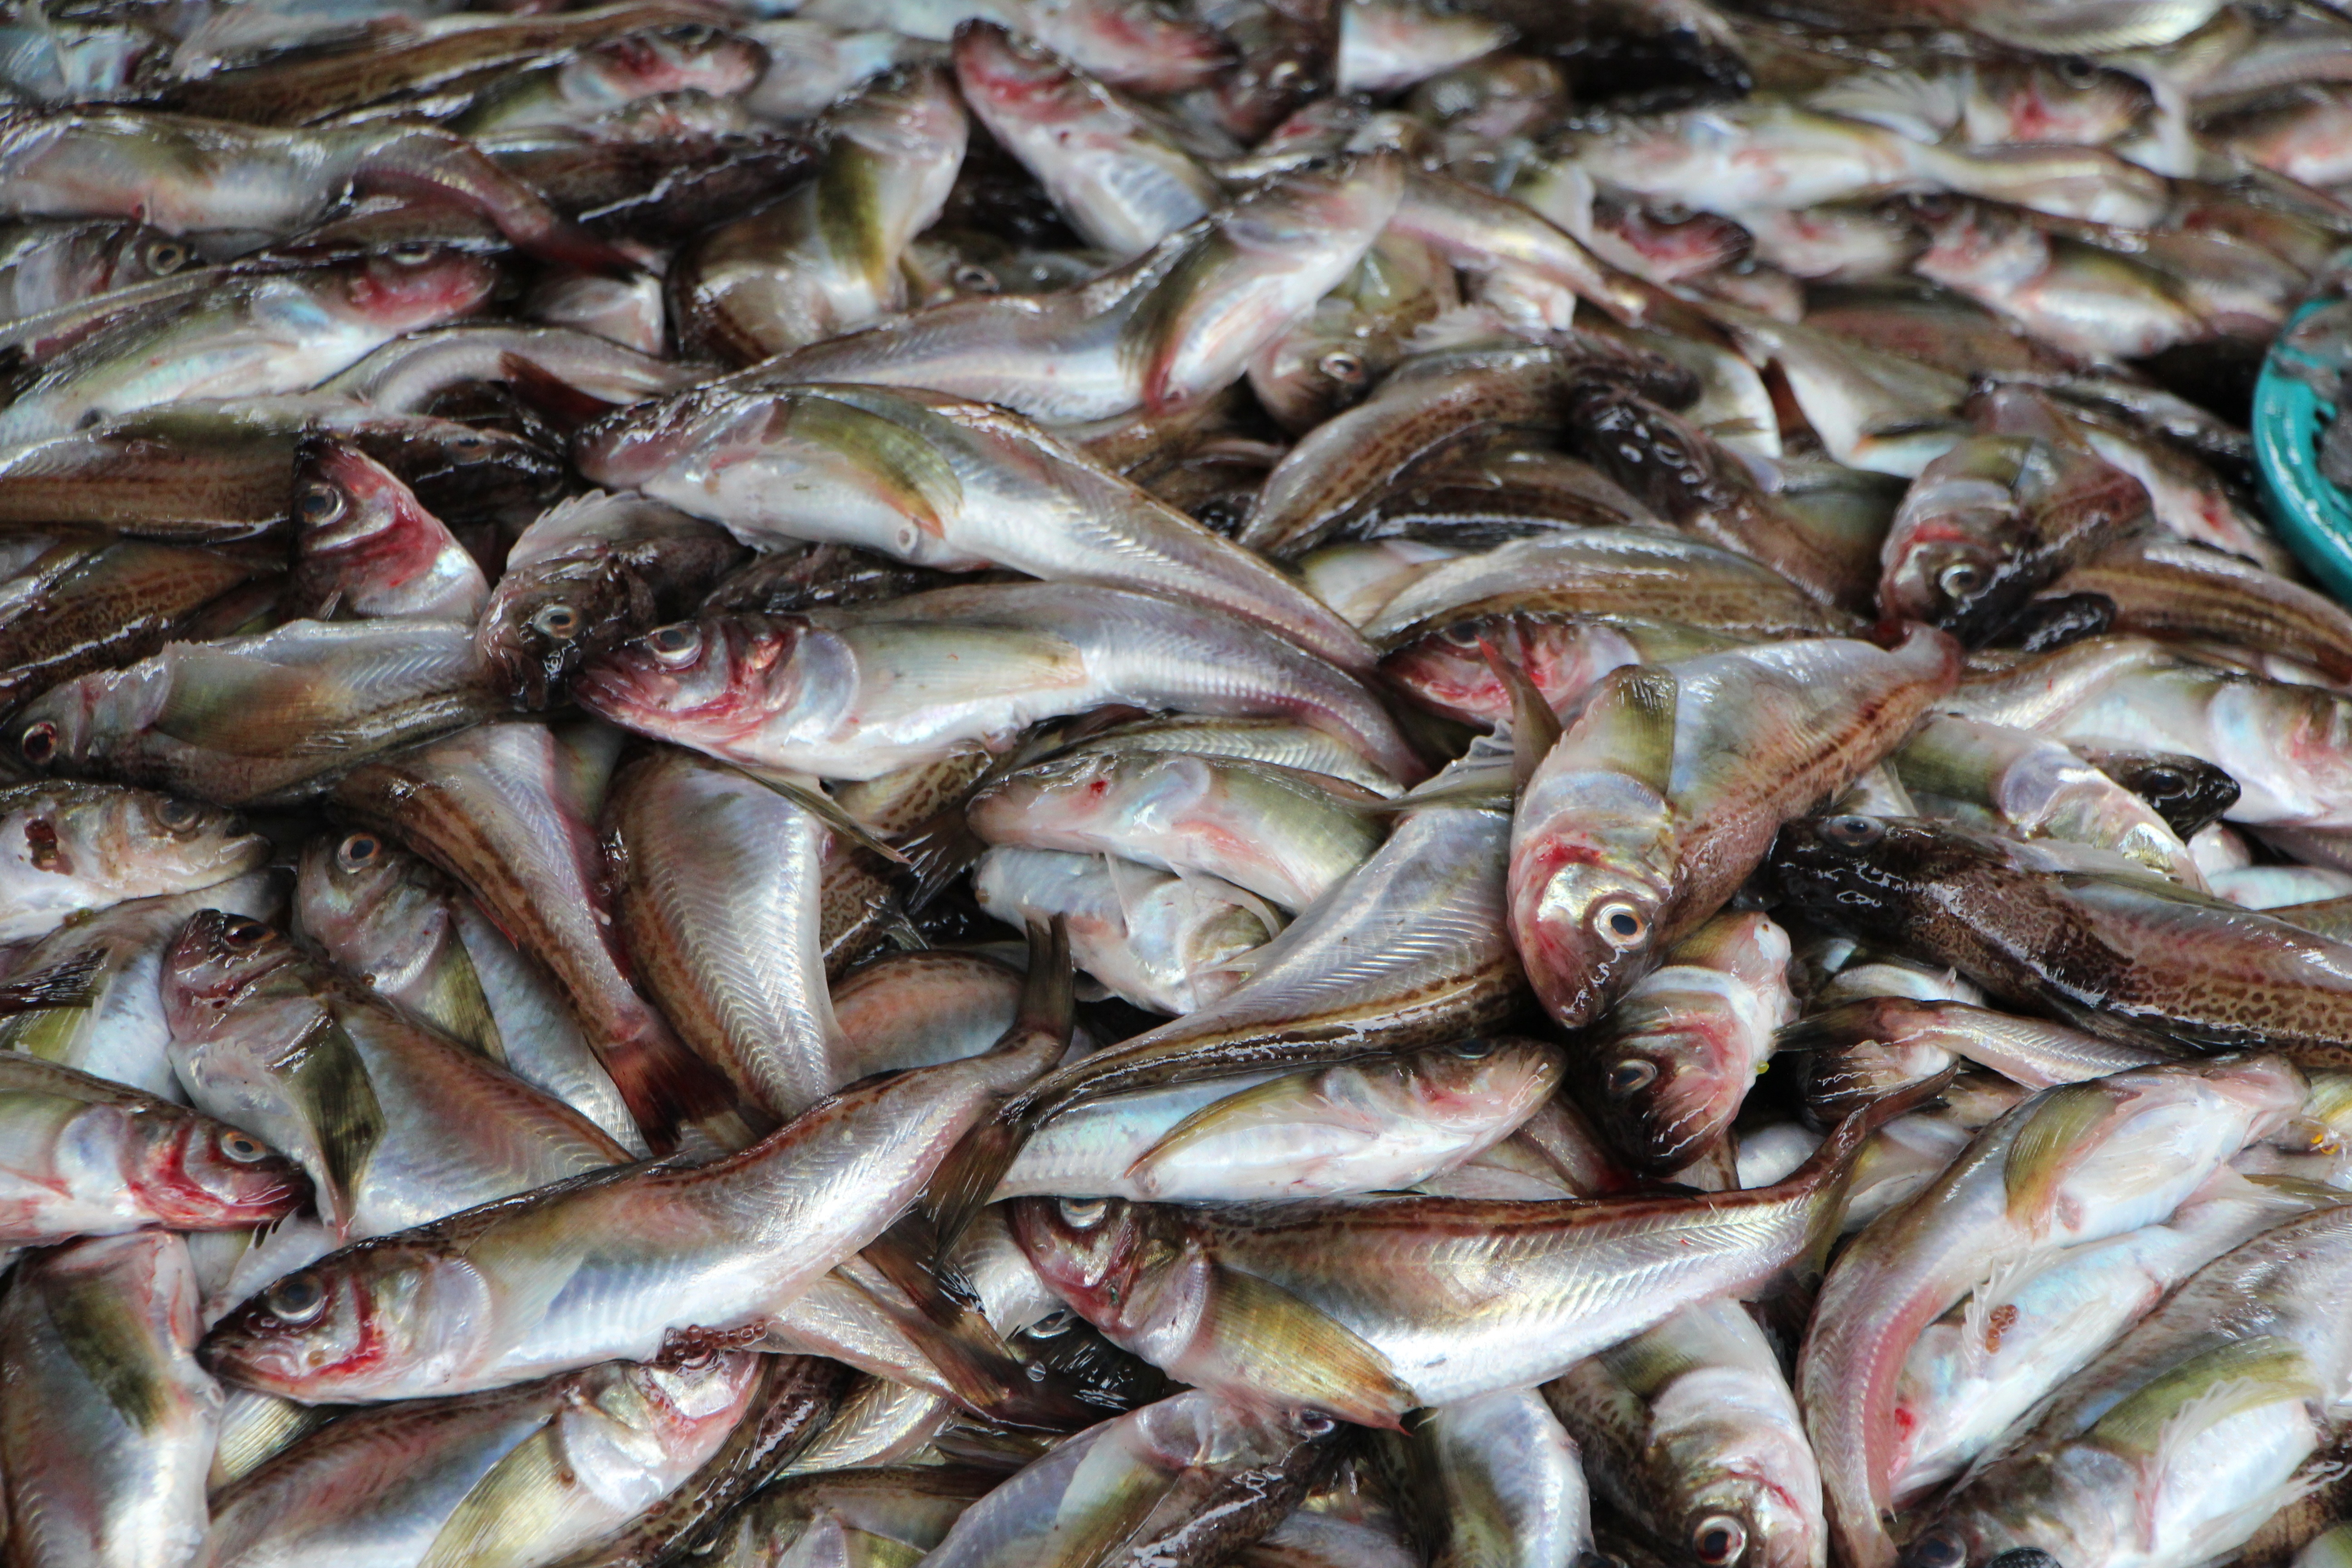
sea, food, biology, perch, seafood, market, fish, sardine, fish market, bonito, milkfish, herring, forage fish, oily fish, capelin, sandfish, language chapter